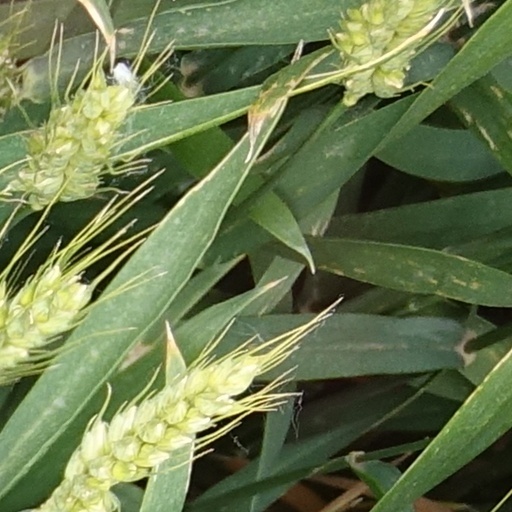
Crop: wheat